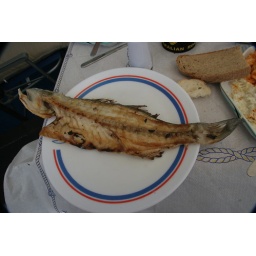
Fish grilled ashore by the boat's mate, then brought to the boat and our table with the inflatable tender.